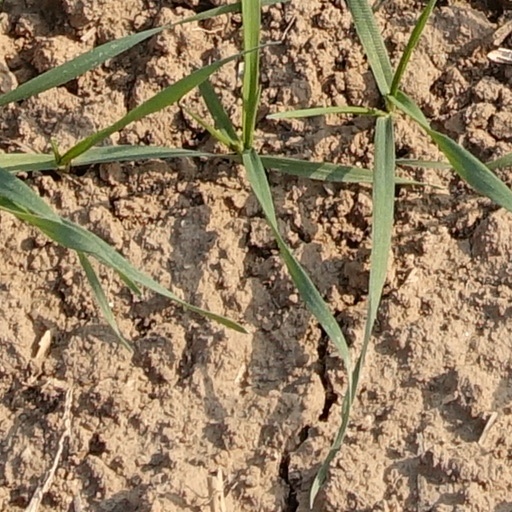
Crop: wheat